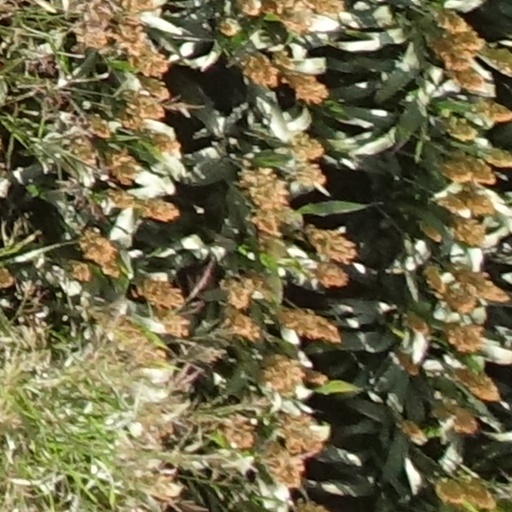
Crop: sorghum